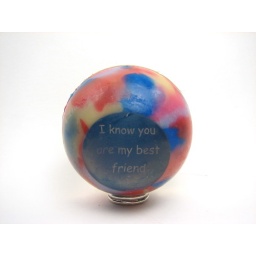
47mm. &amp;quot;I know you are my best friend!&amp;quot; There is a pig in a picket fence on the other half.